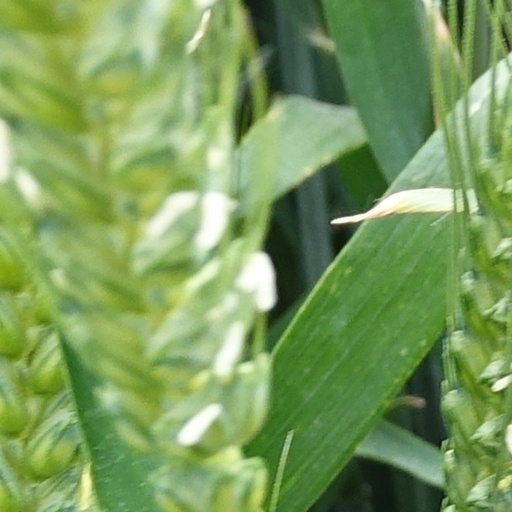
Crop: wheat